Upperthong

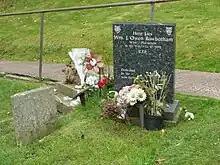

Village amenities include the parish church of St John, a village hall, a cricket field, and a fish & chip restaurant and takeaway.